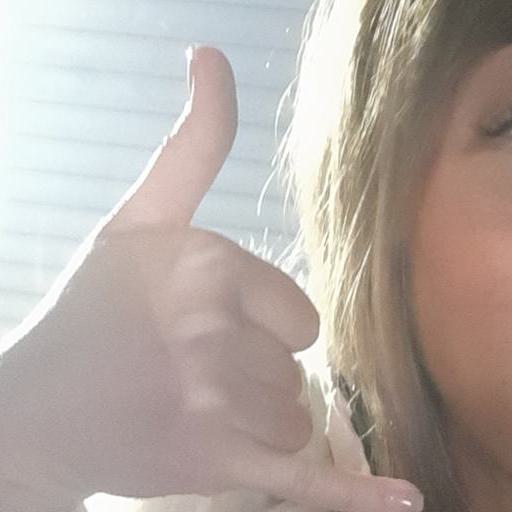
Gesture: call